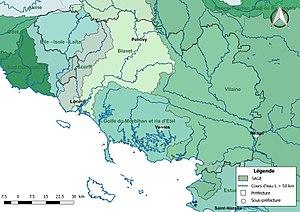
Carte des schémas d'aménagement et de gestion des eaux (SAGE) concernant le département du Morbihan (France) au 1er janvier 2018.
Le réseau hydrographique du Morbihan est l'ensemble des éléments naturels ou artificiels, drainant le territoire du département du Morbihan. Il regroupe ainsi des cours d'eau ou canaux situés entièrement ou partiellement dans le Morbihan.